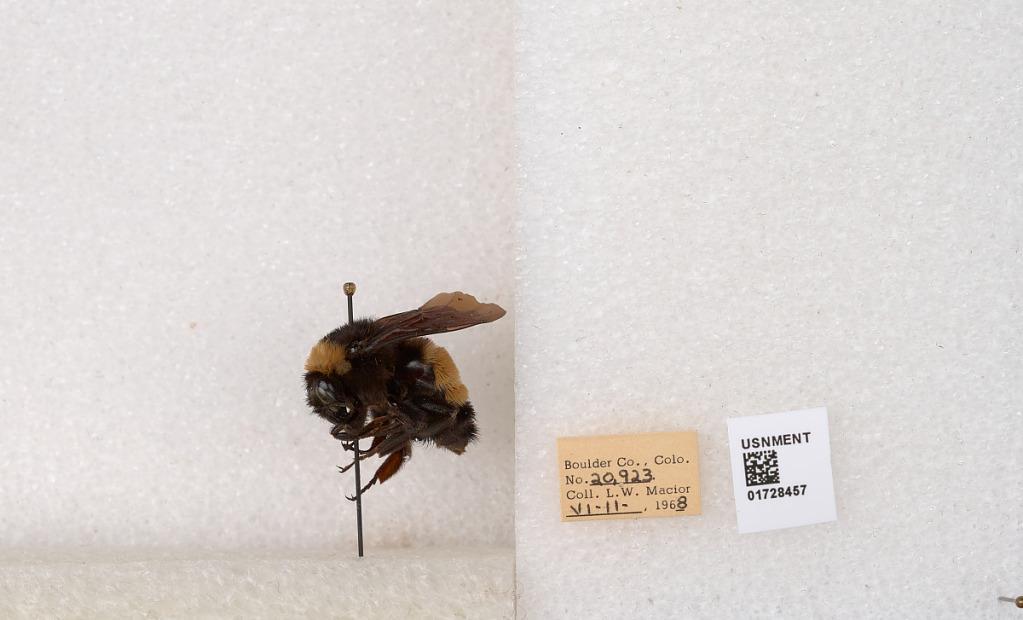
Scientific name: Bombus (Bombus) nevadensis auricormus
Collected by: L. Macior
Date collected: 1968-6-11
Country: United States
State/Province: Colorado
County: Boulder
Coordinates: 40.0925, -105.358